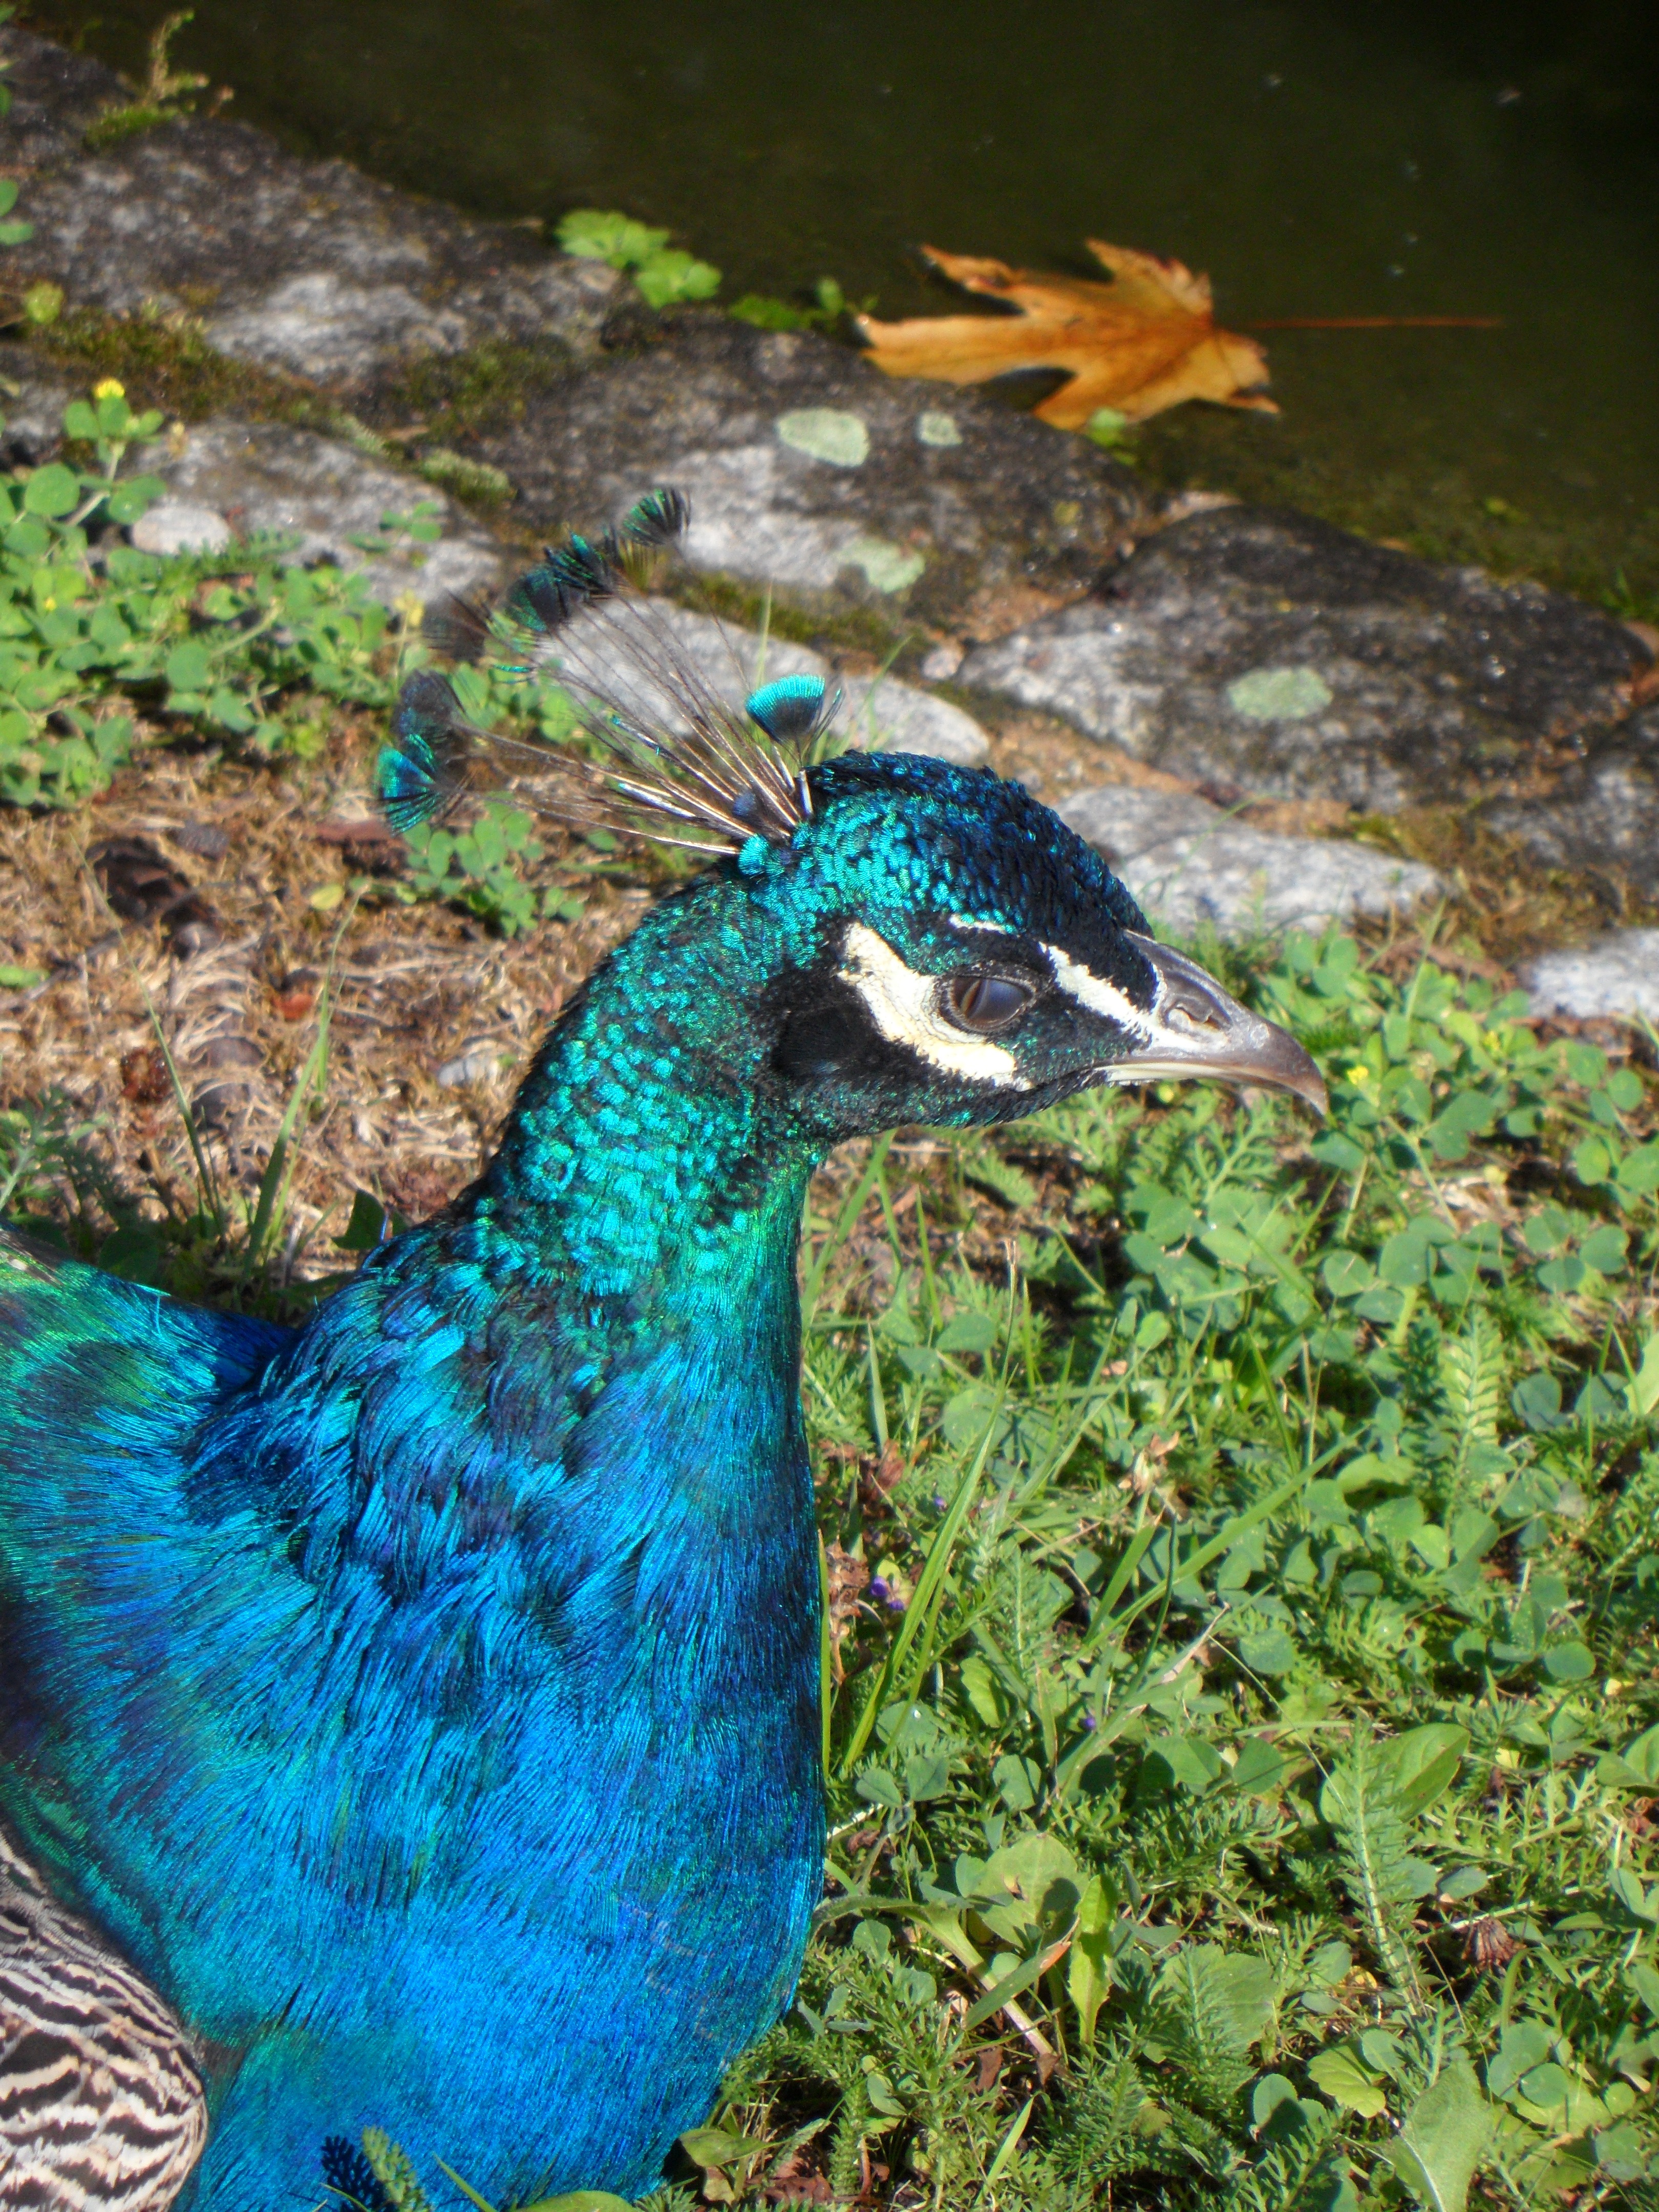
bird, wildlife, green, blue, fauna, peacock, plumage, galliformes, vertebrate, peafowl, gorgeous, iridescent, phasianidae